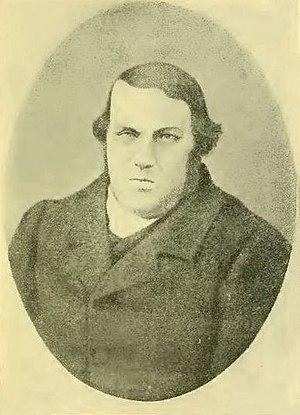
Pierre Louis François Levêque de Vilmorin, généralement appelé Louis de Vilmorin, le petit-fils de Philippe André de Vilmorin, est membre de l'entreprise familiale de Vilmorin-Andrieux. Il a consacré sa vie à la biologie et la chimie, principalement sur la sélection et la culture des plantes.